William Knibb

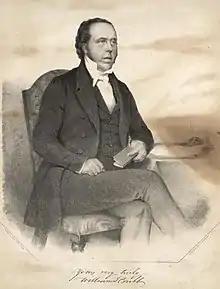
Portrait and signature of William Knibb, 1845

The Baptists in Jamaica were founded by freed slaves, notably George Lisle, who sought support and finance for schools and chapels from nonconformists abroad, particularly from the English Baptist movement, which William Knibb contributed to. Jamaica had become a major sugar exporter, relying on slavery. Knibb sided with the slaves and the cause of emancipation.